NATO bombing of Yugoslavia

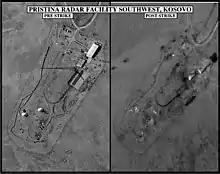
Pre- and post-strike images of destroyed Pristina radar facility.

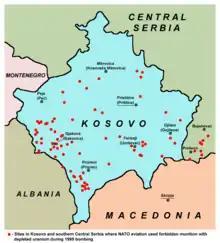
Map showing sites in Kosovo and southern Central Serbia where NATO used munitions with depleted uranium

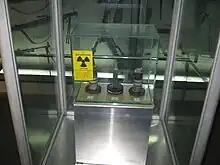
Depleted uranium ammunition, fired in FR Yugoslavia in 1999

An important portion of the war involved combat between the Yugoslav Air Force and the opposing air forces from NATO. United States Air Force F-15s and F-16s flying from Italian airforce bases attacked the defending Yugoslav fighters, mainly MiG-29s, which were severely outmatched by the modern and more advanced F-15 & F-16's due to having obsolete radar systems & missiles, and were in poor condition due to a lack of spare parts and maintenance. Other NATO forces also contributed to the air war.